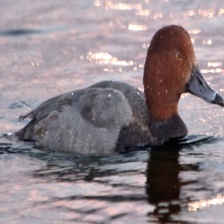
Species: RED HEADED DUCK
Scientific name: AYTHYA AMERICANA
ImageNet parent category: drake